Cliff Clinkscales

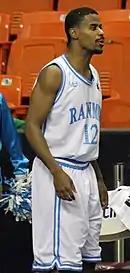
Clinkscales with the Rainmen in 2014

On May 14, 2014, Clinkscales was announced as one of six protected players on the Rainmen roster for the upcoming season, meaning that he could not be approached by any other NBL Canada team. On June 23, Clinkscales re-signed with the Rainmen for the 2014–15 season. The team, which parted ways with their head coach Craig Hodges, aimed to return many of its players from the previous season, and Rainmen owner Andre Levingston labelled Clinkscales as having been one of his priorities to keep on the team. On November 7, the Rainmen lost their season opener to the Moncton Miracles, 113–117, with Clinkscales accounting for nine points and eight assists. He had a double-double in a win over their follow-up with the Miracles on November 23, recording ten points and a team-high ten assists off the bench. On November 29, he notched 14 points and 8 assists vs. the Island Storm. As a point guard, Clinkscales scored a season-best 16 points against the Storm on February 26, 2015. In a postseason victory vs. the Miracles on March 8, he had a season-high 12 assists.